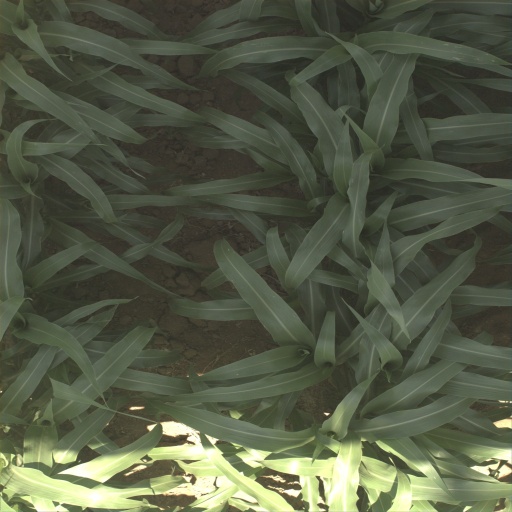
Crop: sorghum